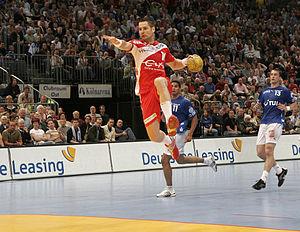
Jan Filip, né le 14 juin 1973 à Prague en Tchécoslovaquie, est un ancien handballeur tchèque évoluant au poste de ailier droit. Reconverti entraîneur, il est notamment sélectionneur de l'équipe nationale tchèque depuis 2014